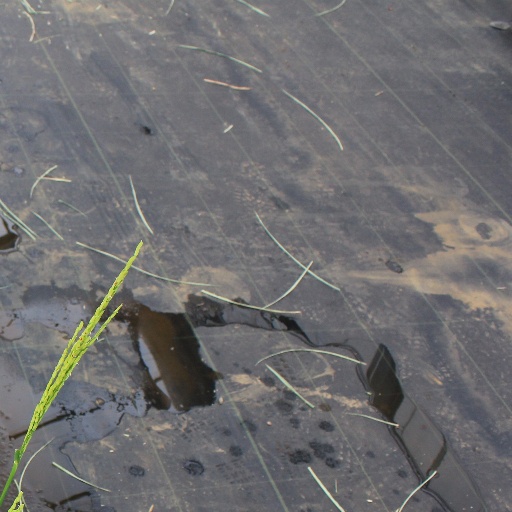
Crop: rice